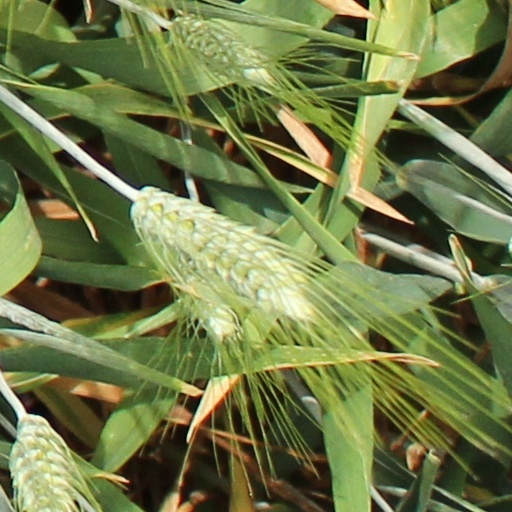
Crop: wheat